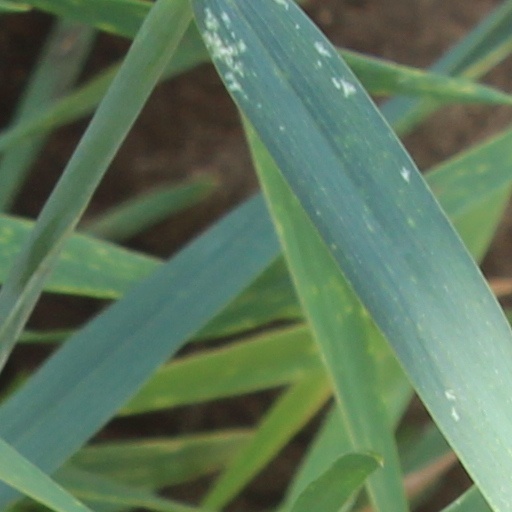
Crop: wheat